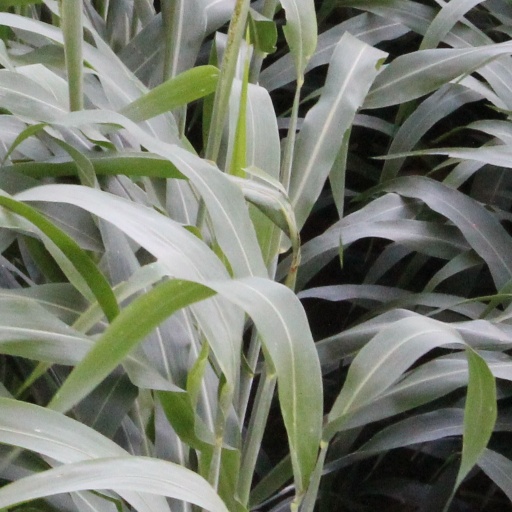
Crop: sorghum